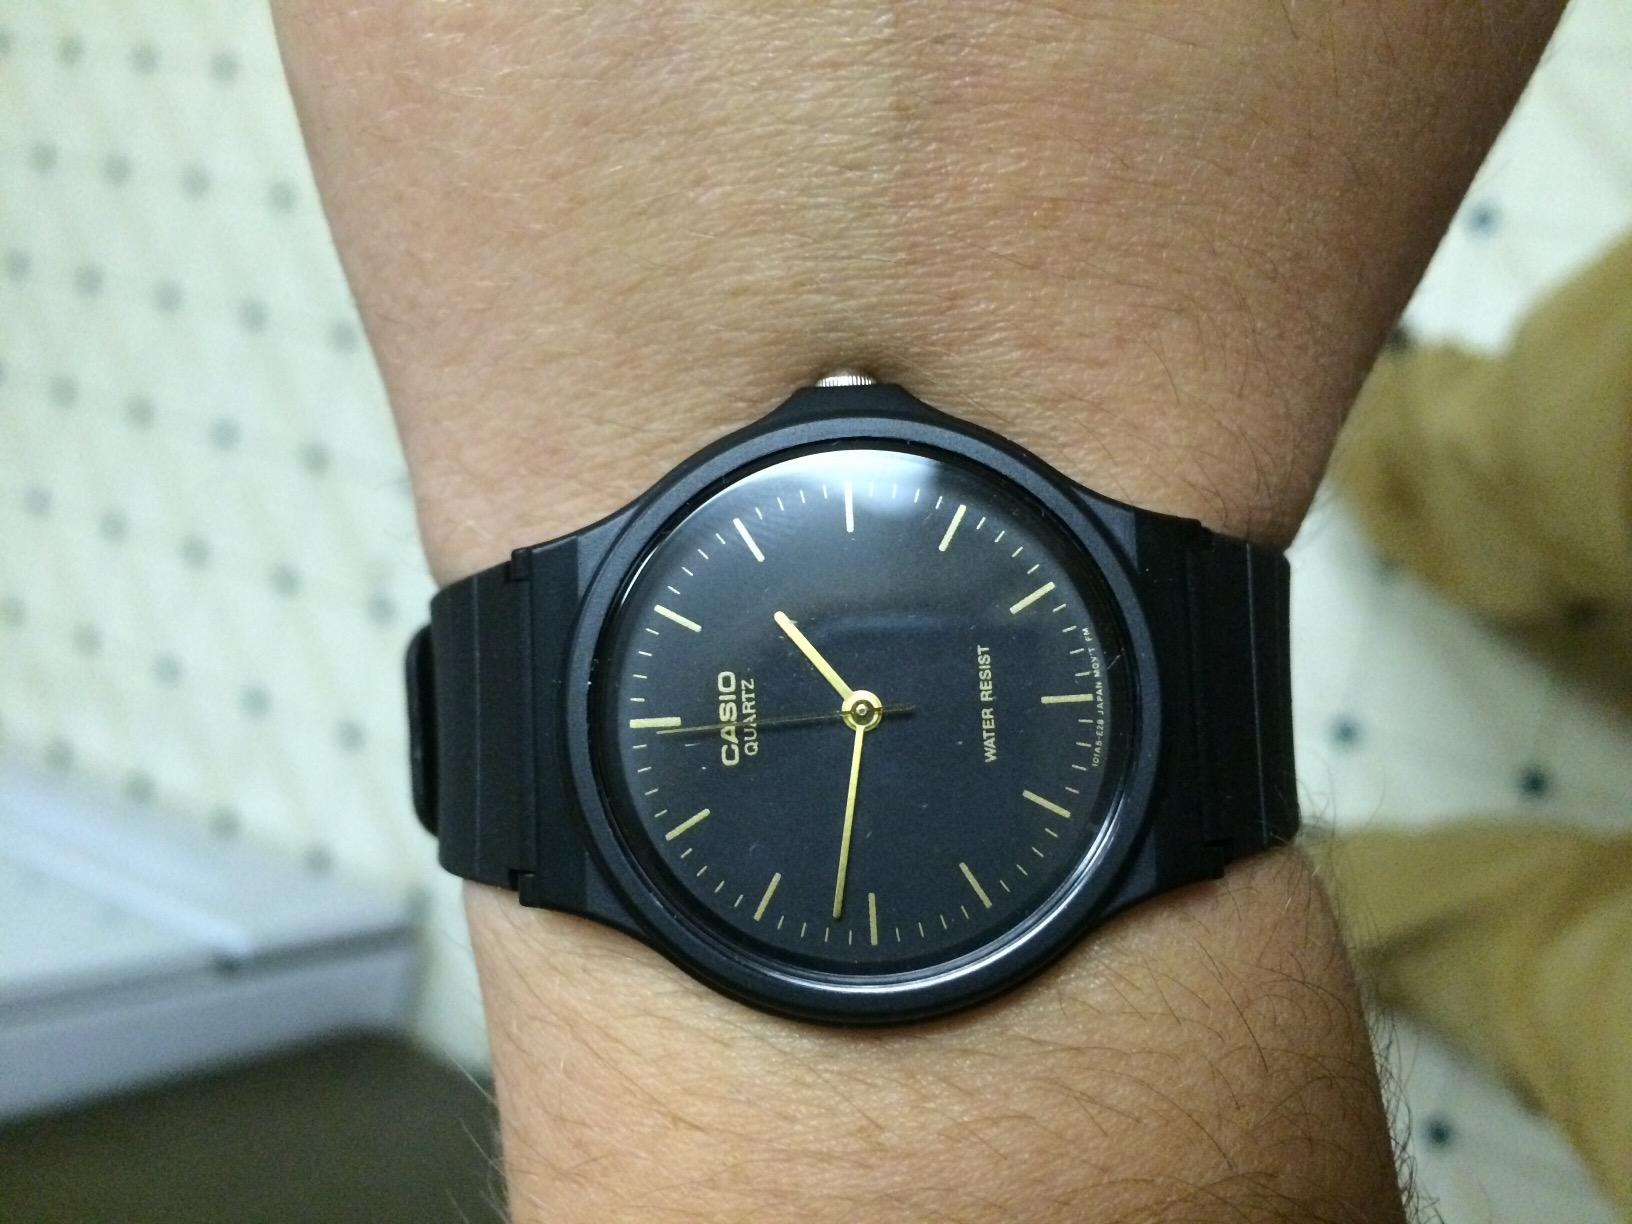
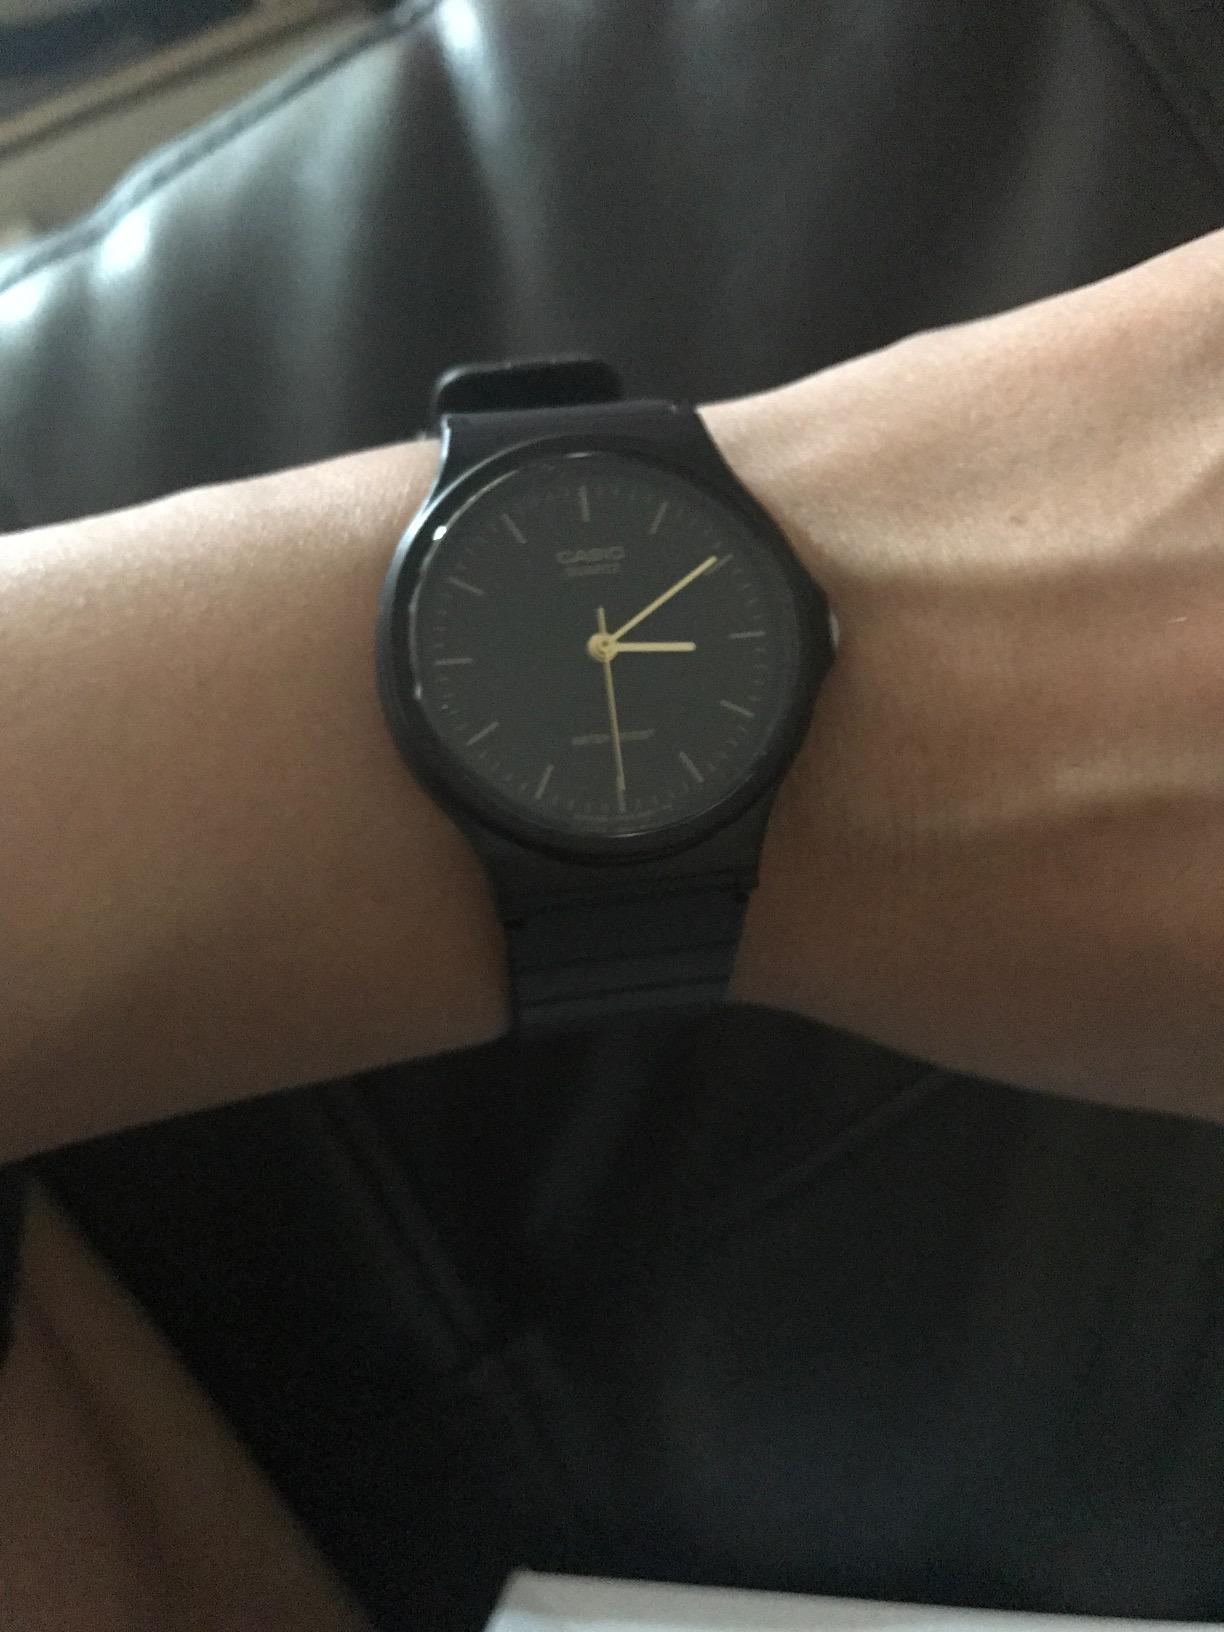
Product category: accessories_watch
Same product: yes